Bill Pascrell

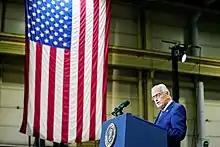
Pascrell delivers remarks on the Build Back Better Agenda in October 2021 in Kearny, New Jersey.

On October 10, 2002, Pascrell was among 81 Democratic House members to vote to authorize the invasion of Iraq.